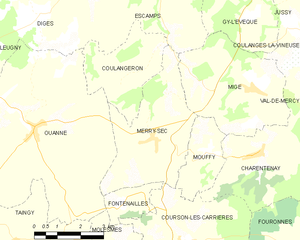
Carte des communes françaises Merry-Sec